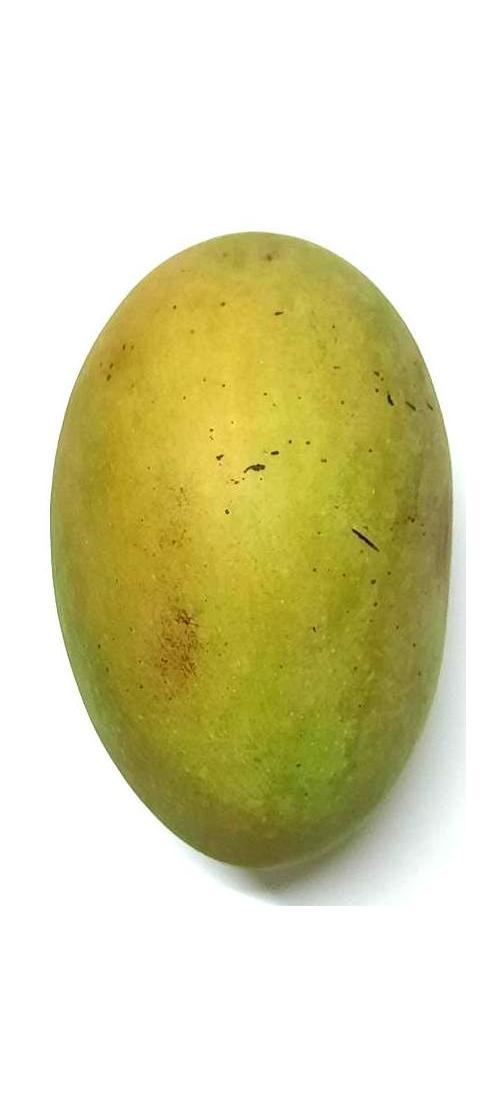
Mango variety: Shada